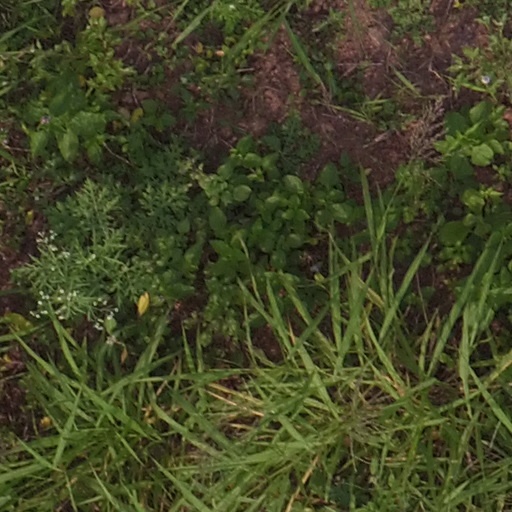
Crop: maize; corn